Moneton

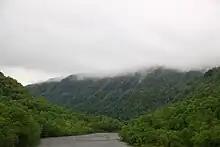
New River, a tributary of theKanawha River, in West Virginia

The Moneton were a historical Native American tribe from West Virginia. In the late 17th century, they lived in the Kanawha Valley near the Kanawha and New Rivers.